James Abourezk

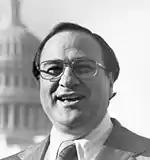
James Abourezk in the 1970s

In 1976, Abourezk ordered the General Accounting Office carry out an investigation after doctor and lawyer Connie Redbird Pinkerman-Uri published a report suggesting that up to a quarter of Native American women had been involuntarily sterilised.